Australian rules football in the Riverina

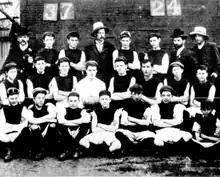
Wagga combined public schools team that defeated Sydney Fort Street Public School in 1906.

The Wagga Tigers were established in 1861 as the Federal Football Club, however details of its early history are scant, though early records appear to indicate that it aligned with Victorian rules and held local scratch matches. An 1874 ban placed on Victorian rules by the Southern Rugby Union (SRU), which governed football in New South Wales, made it extremely difficult for clubs in the region to compete, this was despite no rugby matches being played there. This did not stop the Albury Football Club from forming in 1876 to play under Victorian Rules though it was forced to cross the border to Beechworth, Victoria for its first match against the Beechworth Football Club in 1876 Newspaper records indicate that clubs like Wagga and Albury clubs were actively organising local scratch matches as early as 1878. Despite this both clubs came very close to folding due to the SRU ban and lack of local competition.